Steubenville, Ohio

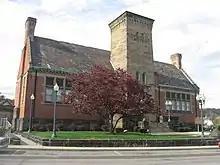
Carnegie Library of Steubenville

Steubenville is part of the 6th congressional district.